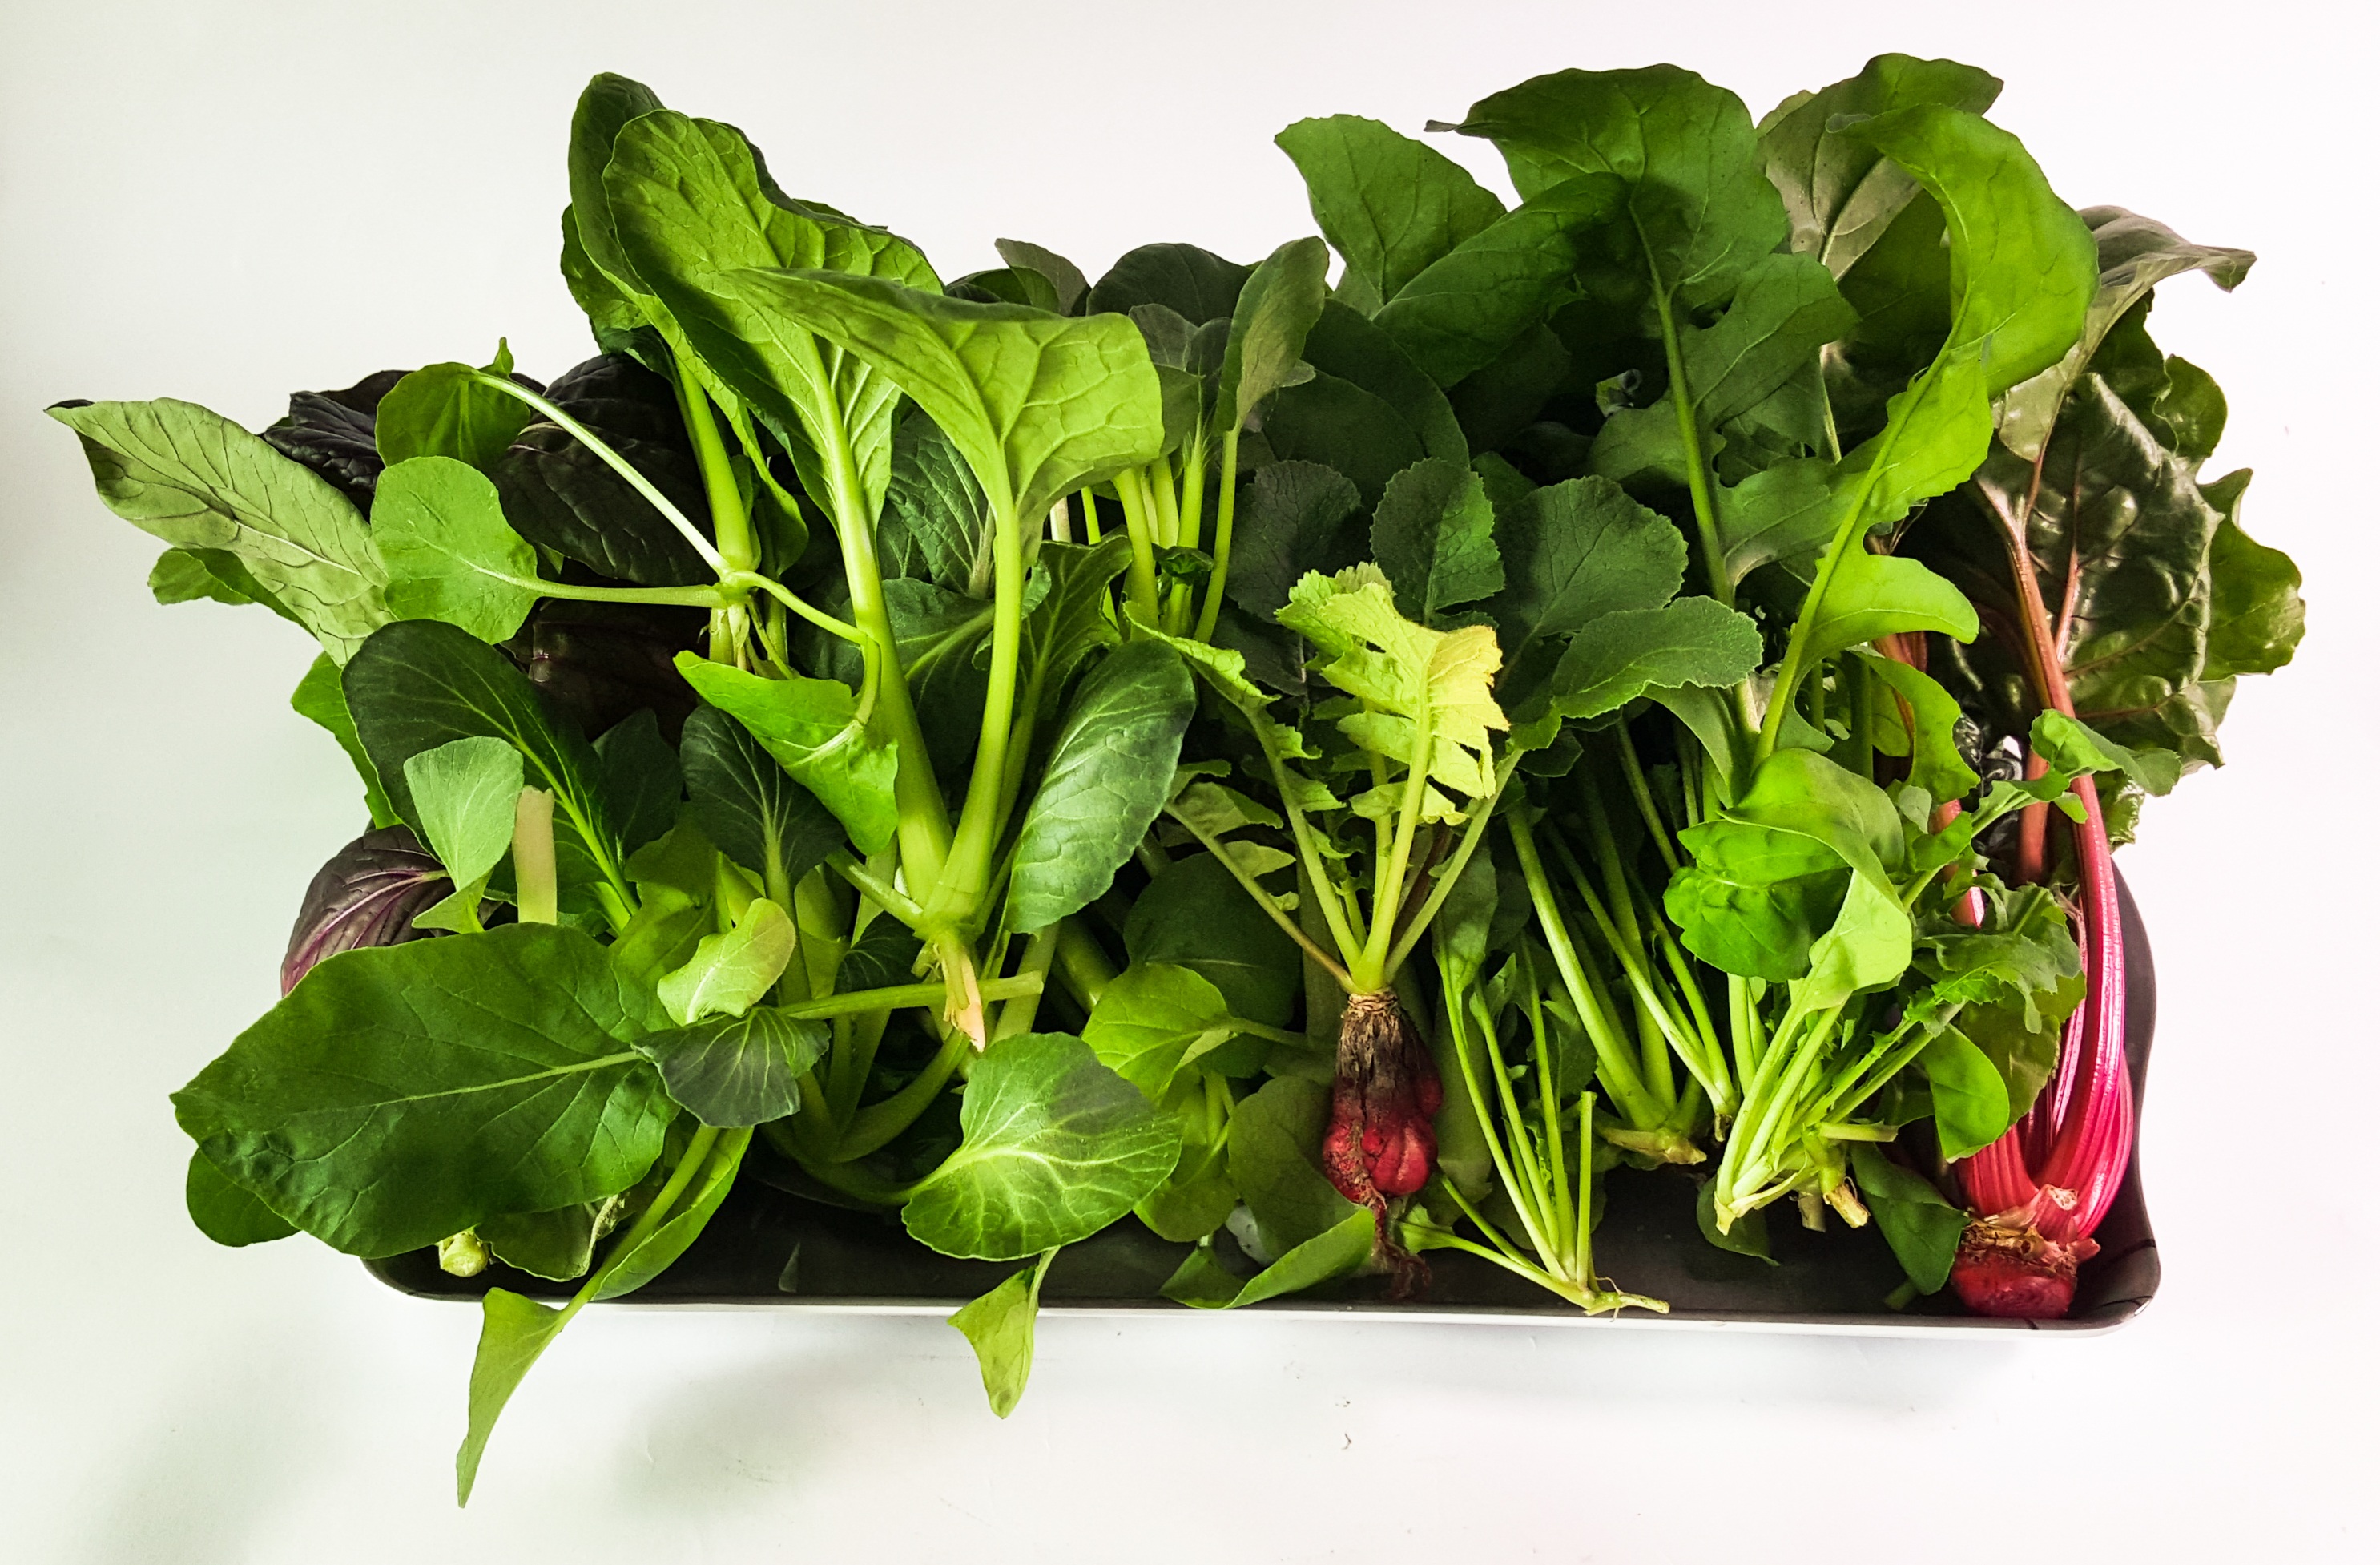
plant, leaf, flower, food, green, herb, produce, vegetable, chard, hydroponic, hydroponic plants, annual plant, brassica rapa, leaf vegetable, komatsuna